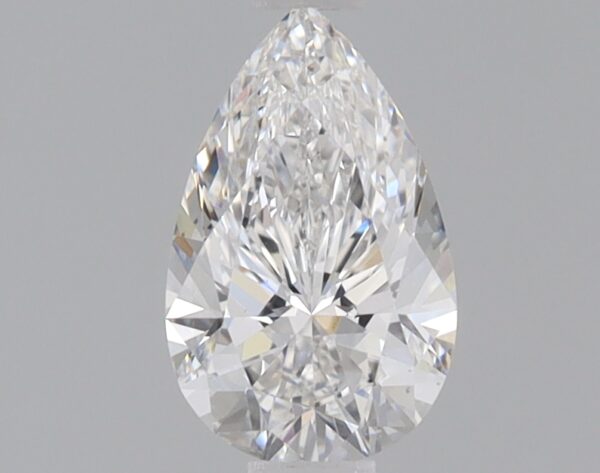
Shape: pear
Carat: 0.7
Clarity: VS2
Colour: F
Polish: EX
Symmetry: EX
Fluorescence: NONE
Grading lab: IGI
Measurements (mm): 7.71 x 4.81 x 3.11